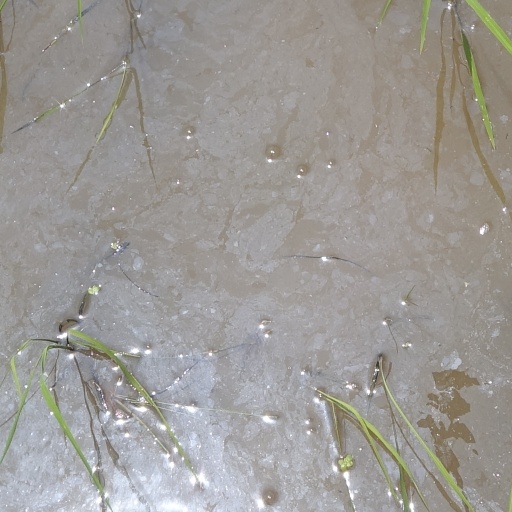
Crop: rice